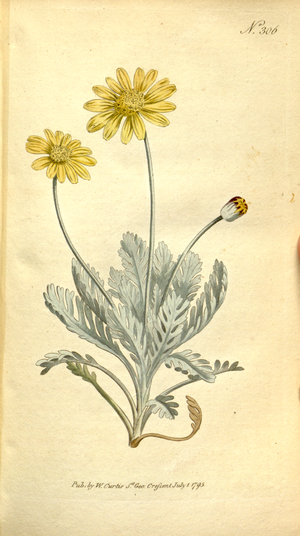
L'Euryops pectiné est un arbuste de la famille des Asteraceae, originaire d'Afrique du Sud.